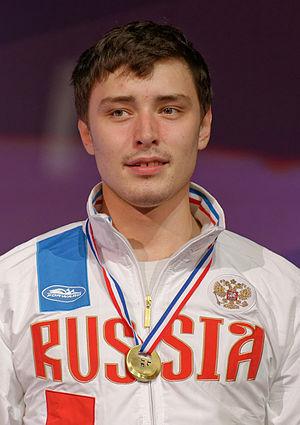
Le Russe Vadim Anokhin au Challenge SNCF Réseau-Trophée Monal 2015, une étape de la Coupe du Monde épée hommes.
Vadim Vladimirovitch Anokhine, né le 2 janvier 1992 à Kalouga, est un escrimeur russe qui pratique l'épée.